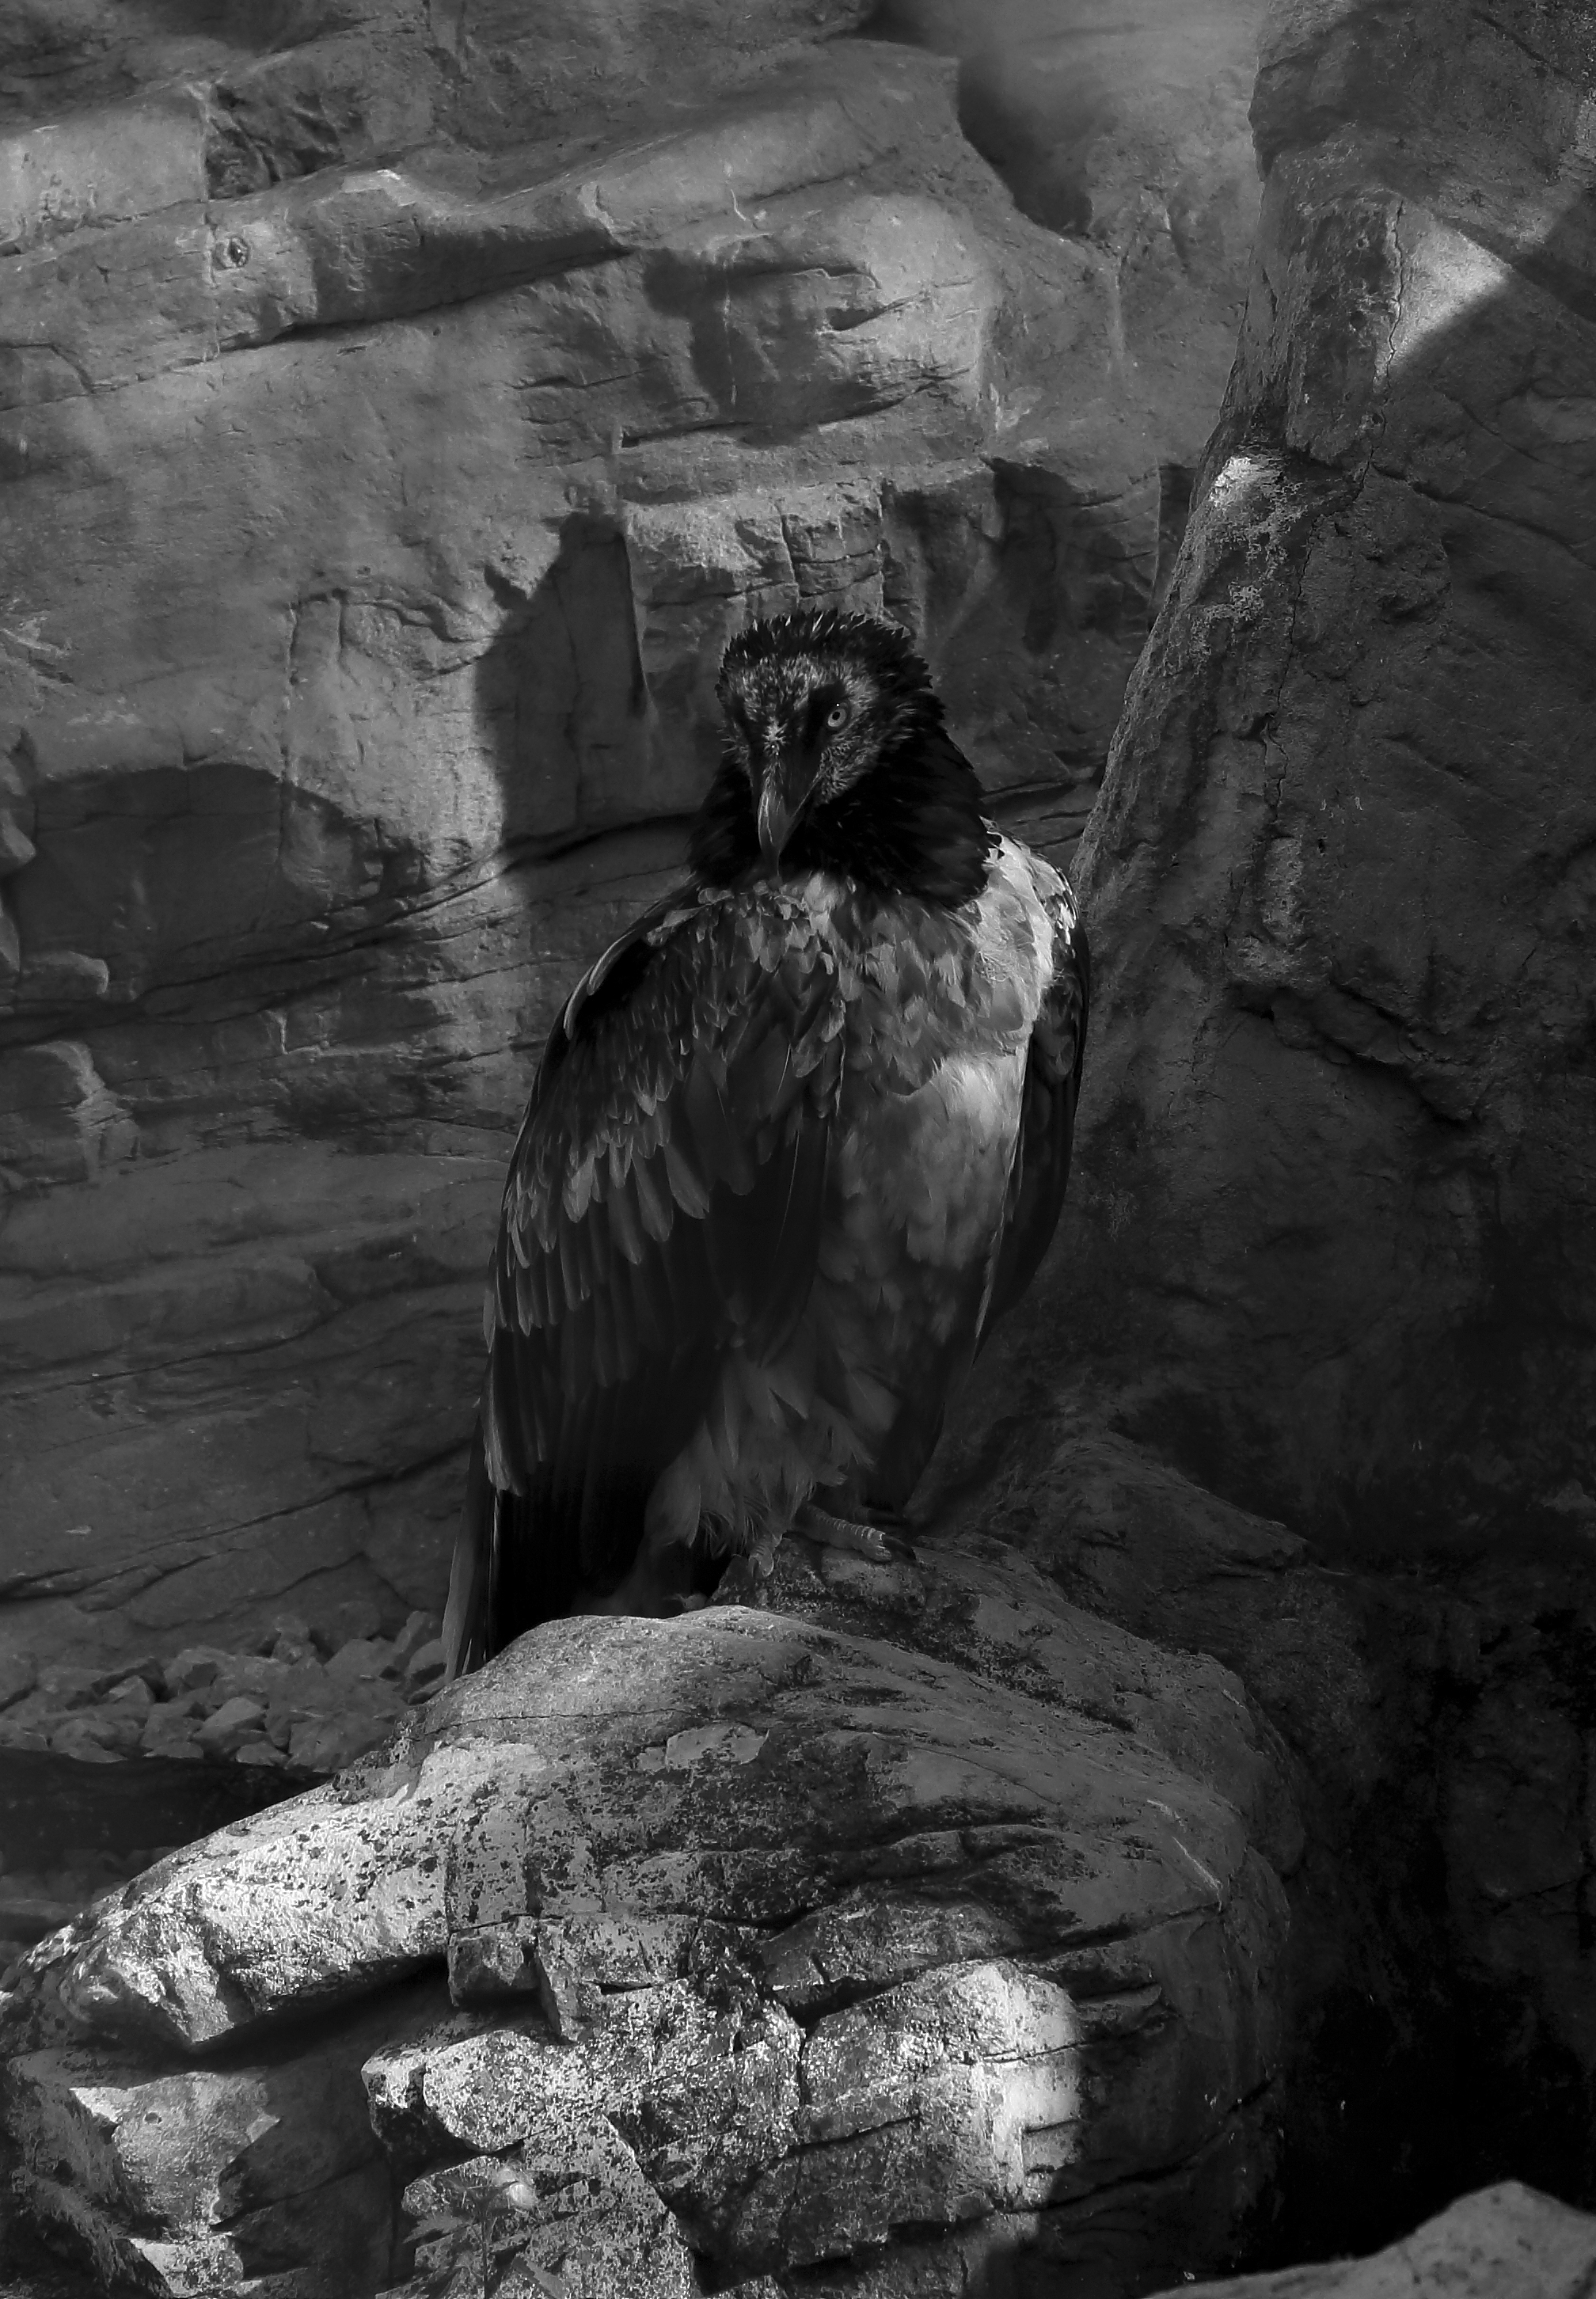
outdoor, rock, bird, black and white, animal, statue, zoo, portrait, darkness, black, monochrome, rocks, bw, blackandwhite, blackwhite, look, germany, deutschland, alemania, allemagne, landschaft, sw, schwarzweiss, schwarzweis, image, tier, felsen, vogel, blick, vulture, scavenger, glance, frankfurtmain, frankfurtammain, frankfurtam, frankfurtamain, francfort, germania, hesse, hassia, hessen, frankfurt, schwarzweissfotografie, zoologischergarten, zoologicalgarden, schwarzweisfotografie, birdofprey, portr t, geier, scavenge, greifvogel, aasfresser, gypaetusbarbatus, l mmergeier, monochrome photography